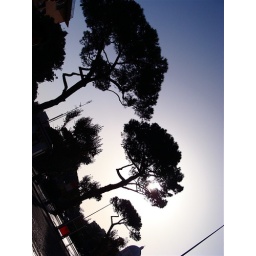
There are so many beautiful pine trees in Rome, and they are OLD